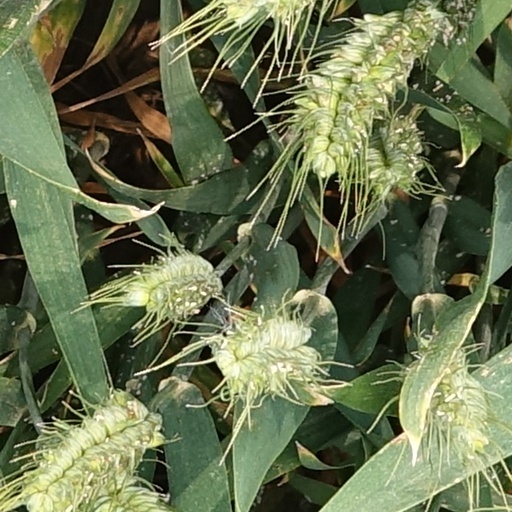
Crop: wheat